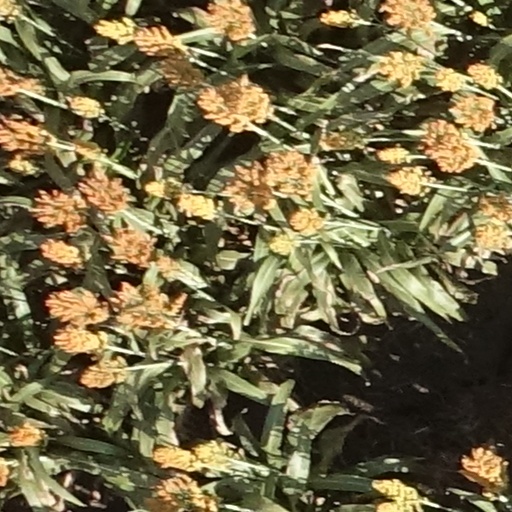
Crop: sorghum